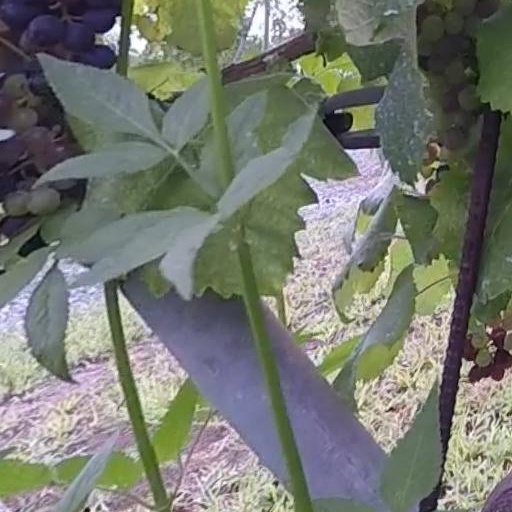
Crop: grape